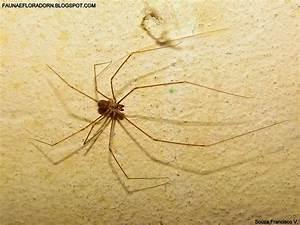
spider